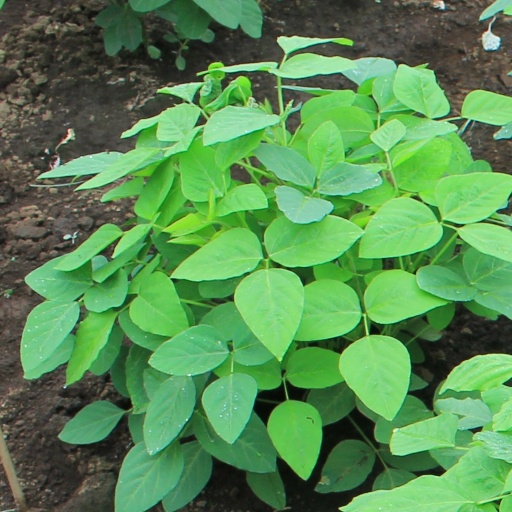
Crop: soybean